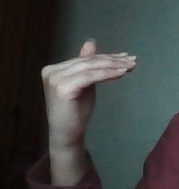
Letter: khaa